Ma'ale Adumim

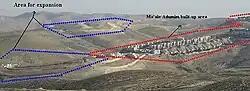
Map of the projected expansion of Ma'ale Adumim.

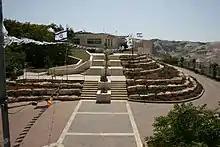
Ma'ale Adumim yeshiva

According to ARIJ, Israel confiscated land from the following Palestinian villages in order to construct Ma'ale Adumim: